Insurgency in Cabo Delgado

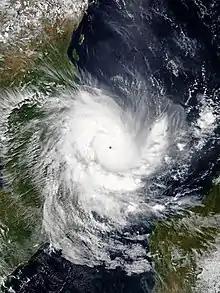
Satellite image of Cyclone Kenneth approaching Mozambique on 25 April 2019.

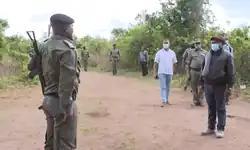
President Filipe Nyusi visits Mozambican troops in Cabo Delgado, October 2020

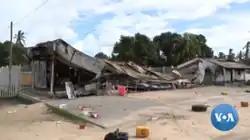
One of the buildings destroyed during the battle of Palma

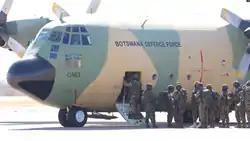
Botswana soldiers board a Botswana Defence Force plane to Mozambique, July 2021

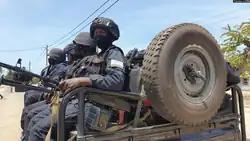
Rwandan forces in Mocimboa da Praia, October 2021

In 2011, Northern Mozambique gained much international attention when large offshore gas fields containing up to 425 billion cubic meters of gas, were discovered. With the goal of becoming a major international player in the energy sector, Mozambique's government has prioritized the region's economic attractiveness and has sent its army to ensure the safety of planned investments. Foreign activities include a $30 billion investment of US-based company Exxon Mobil and expected $20 billion of Total Energies. While Total Energies has stated that they will pause their investment to reassess the security situation in Northern Mozambique, the EU's planned reduction in Russian gas imports has made the project more likely.